Dull Knife Battlefield

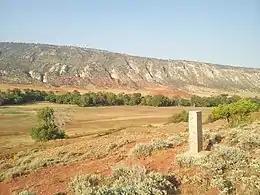

The Dull Knife Battlefield is located on the eastern slope of the Bighorn Mountains in Johnson County, Wyoming near Kaycee. It was the scene of the Dull Knife Fight on November 25, 1876, in which the Fourth Cavalry under General Ranald S. Mackenzie raided the winter encampment of the NorthernCheyenne, destroying most of their material culture and all their winter supplies and thus forcing the Northern Cheyenne to seek shelter with the village of Crazy Horse in order to survive the winter. Five hundred ponies were captured and about 173 lodges destroyed. The Dull Knife battlefield is on private land and is available to visit only by special arrangement. The fight took place on November 25, 1876.